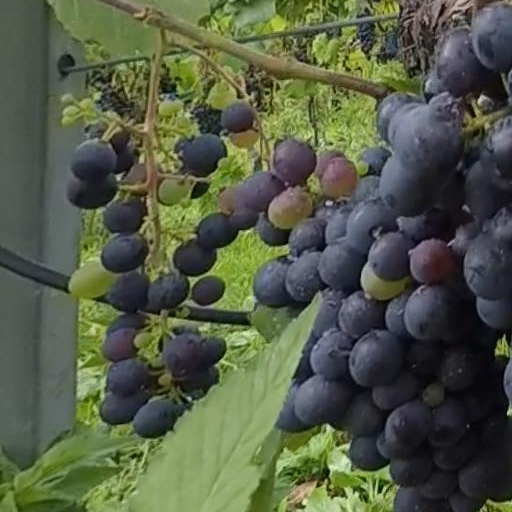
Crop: grape